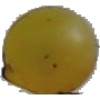
Label: Grape White 3